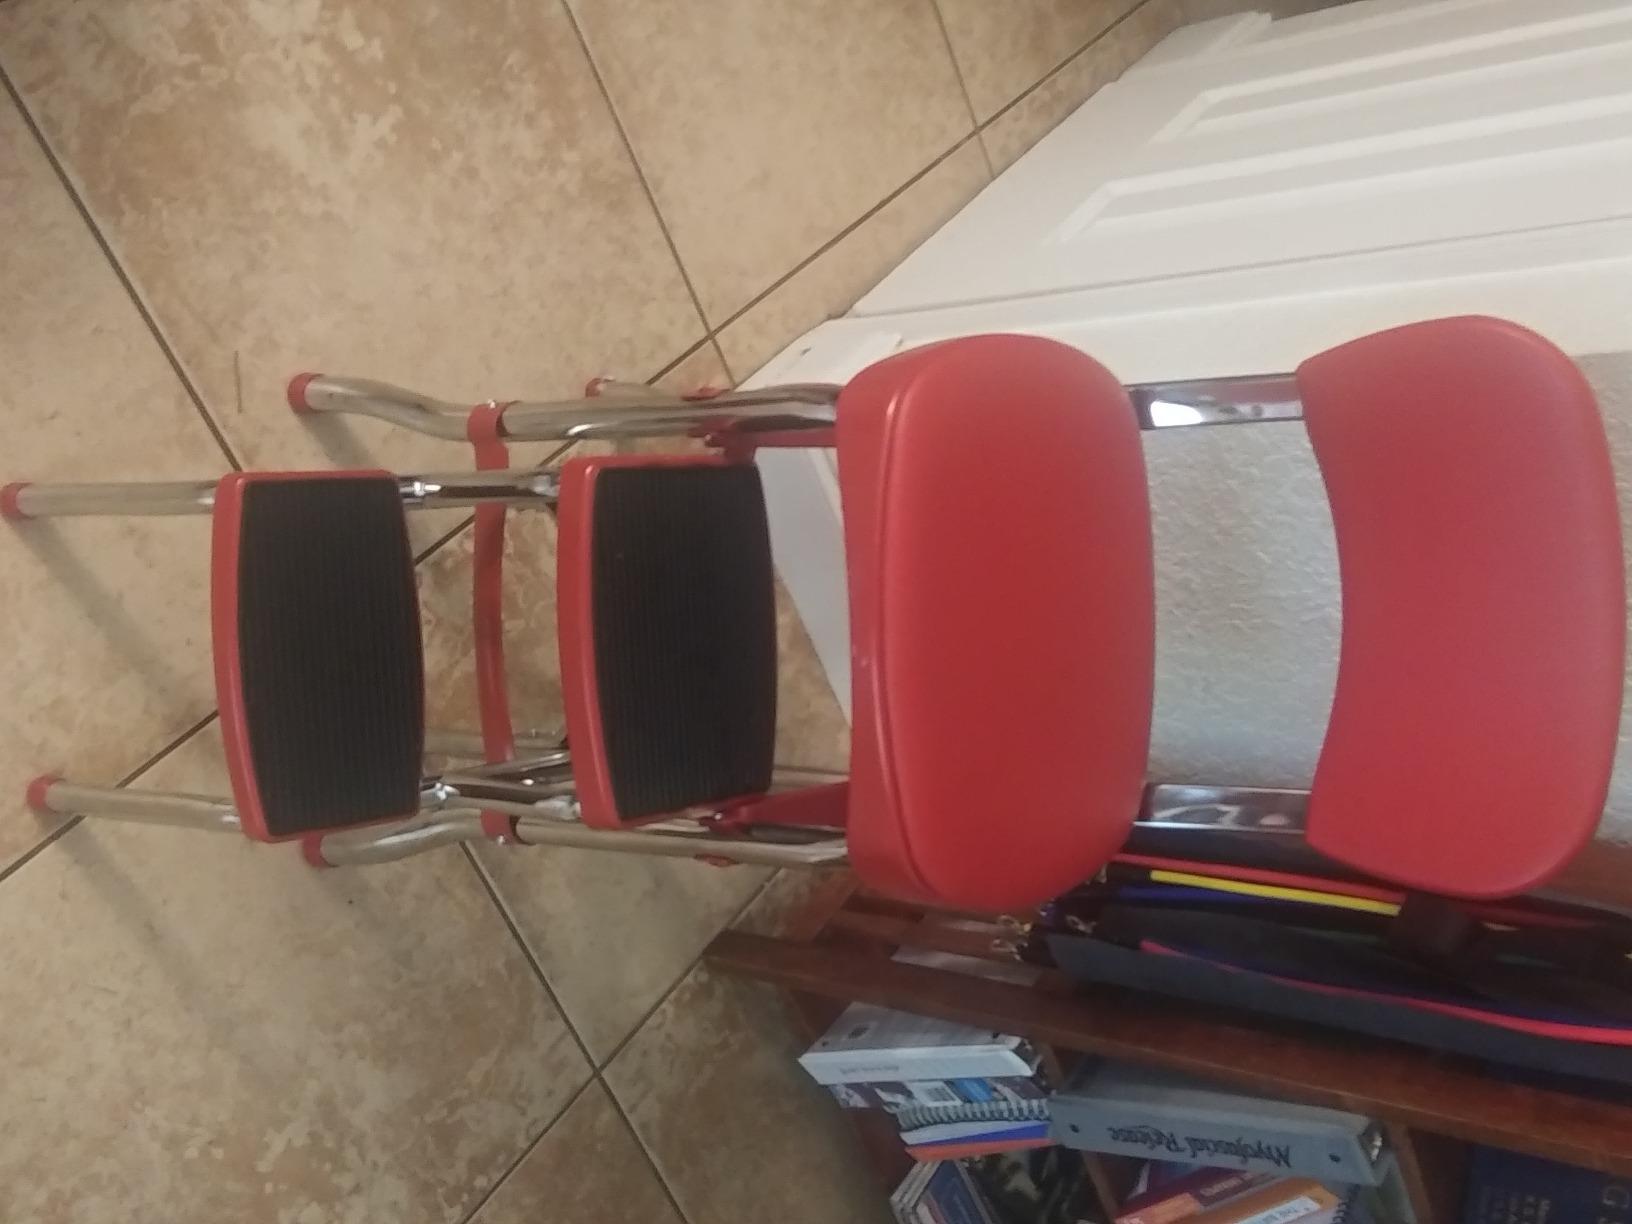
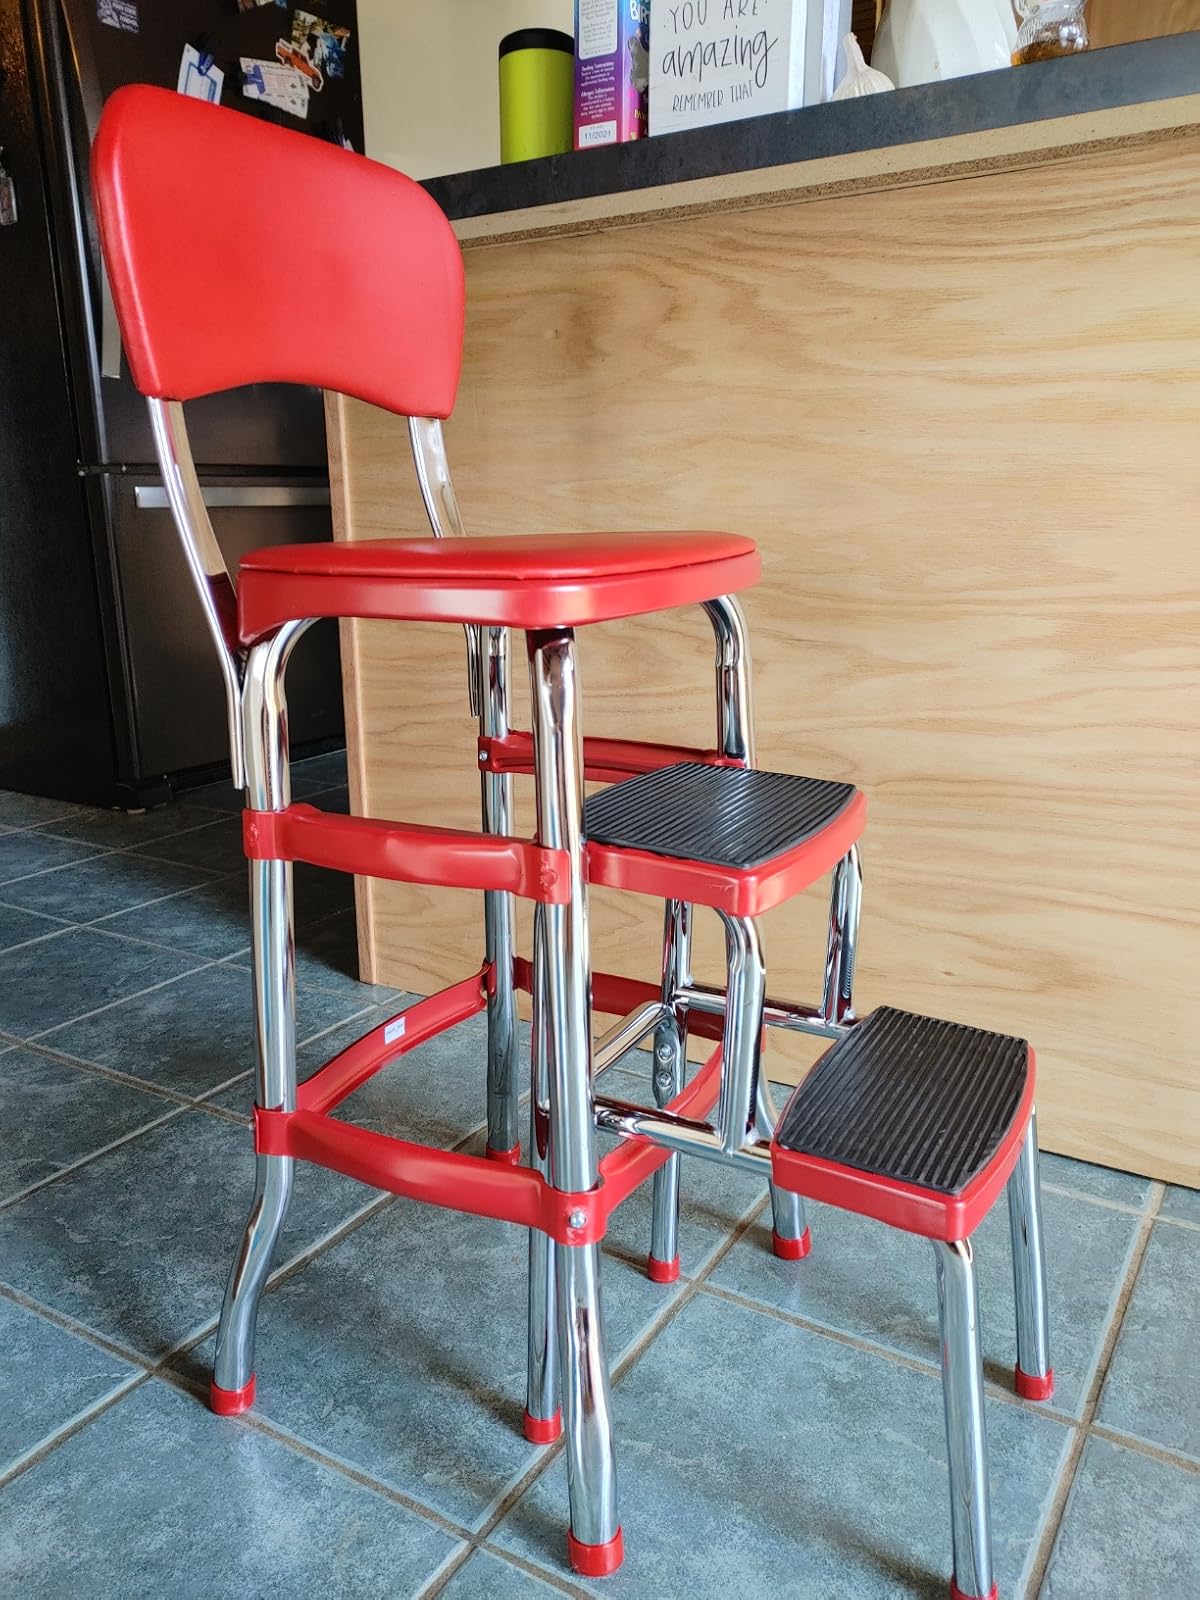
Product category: items_chair
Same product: yes